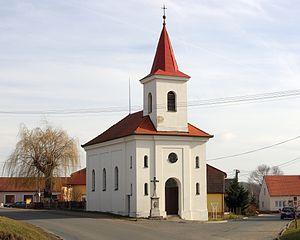
Němčičky est une commune du district de Brno-Campagne, dans la région de Moravie-du-Sud, en République tchèque. Sa population s'élevait à 324 habitants en 2017.